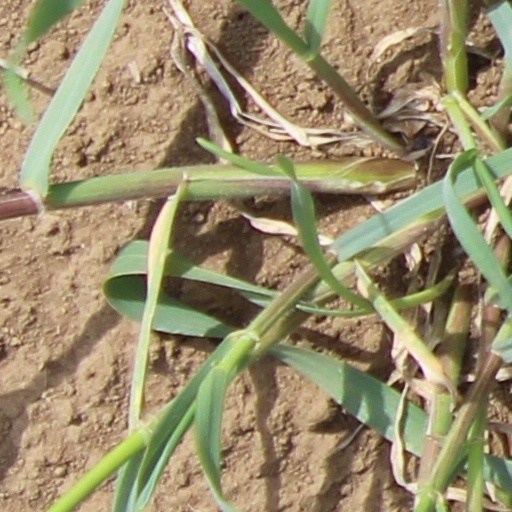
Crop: wheat